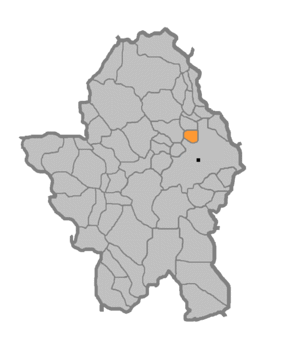
Drakulić est un village et une communauté locale de Bosnie-Herzégovine. Il est situé sur le territoire de la Ville de Banja Luka et dans la République serbe de Bosnie. Selon les premiers résultats du recensement bosnien de 2013, il compte 1 299 habitants.